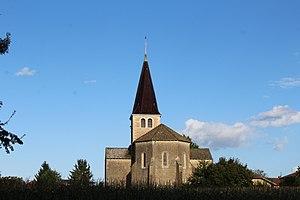
Église de Dommartin dans l'Ain.